Transcriptional activator LAG-3

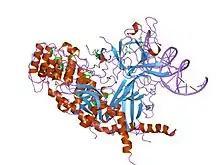
crystal structure of the csl-notch-mastermind ternary complex bound to dna

In molecular biology, the transcriptional activator LAG-3 is a transcriptional activator protein. The "C. elegans" Notch pathway, involved in the control of growth, differentiation and patterning in animal development, relies on either of the receptors GLP-1 or LIN-12. Both these receptors promote signalling by the recruitment of LAG-3 to target promoters, where it then acts as a transcriptional activator. LAG-3 works as a ternary complex together with the DNA binding protein, LAG-1.